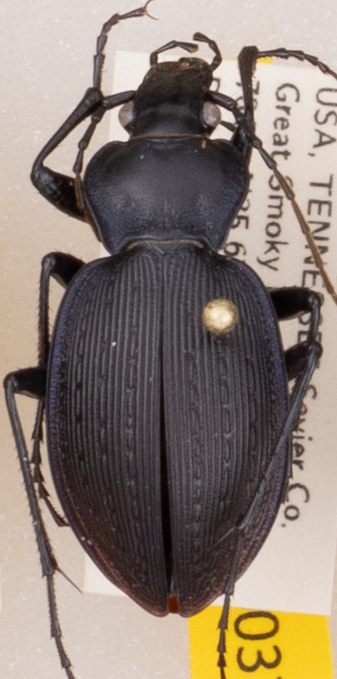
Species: Carabus goryi
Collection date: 2021-06-22
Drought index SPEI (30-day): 0.39
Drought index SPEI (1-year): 0.792
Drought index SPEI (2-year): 2.09